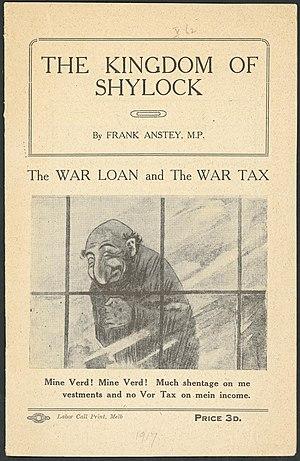
Shylock est l'un des personnages les plus marquants du Marchand de Venise de William Shakespeare. Il y tient le rôle d'un riche usurier juif, pratiquant des taux déraisonnables et acharné dans le recouvrement de ses créances.